Second Battle of Pyramid Lake

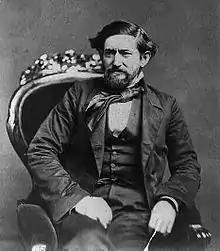
Colonel "Jack" Hays led the volunteer forces.

Colonel Hays retraced Ormsby's path along the Truckee River and encamped near present-day Wadsworth. There, Captain Stewart joined the volunteers with Colonel Hays in overall command.